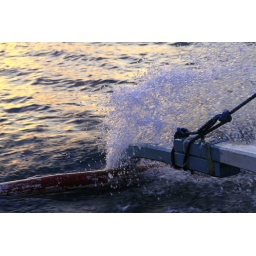
Late in the evening, we cross the Bacuit Bay in a typical phillipine outrigger boat